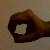
The image shows a hand gesture representing the number 0 in Indian Sign Language.